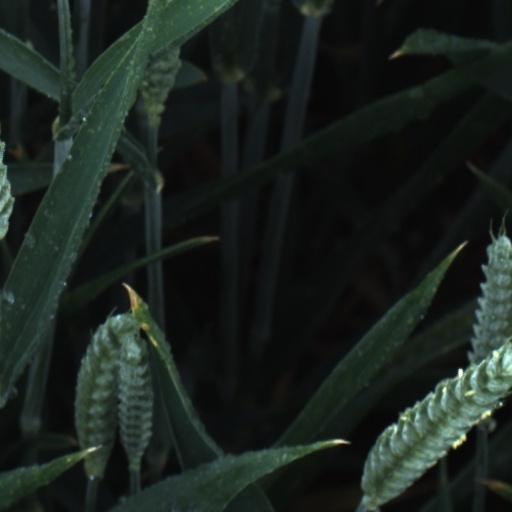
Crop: wheat